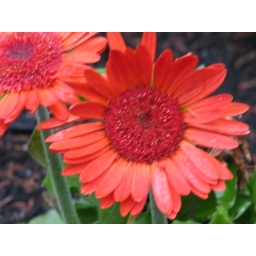
orange and red by bigshoot1966